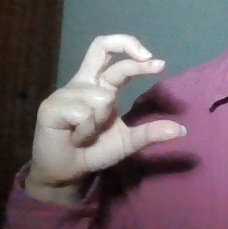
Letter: thal